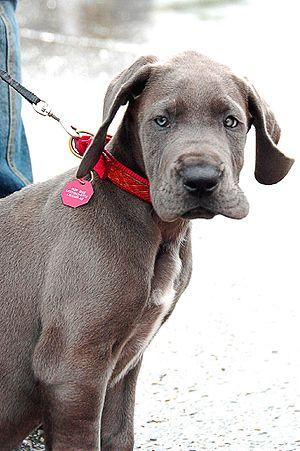
La robe d'un chien domestique se réfère à la répartition de couleur des poils sur le corps de l'animal et à la pigmentation de sa truffe et de sa peau. Selon les races et les variations génétiques individuelles, les chiens peuvent avoir un pelage très varié.